139th (Mixed) Heavy Anti-Aircraft Regiment, Royal Artillery

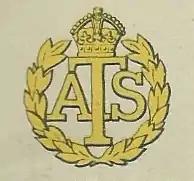
Auxiliary Territorial Service cap badge

By 1941, after almost two years of war Anti-Aircraft Command, tasked with defending the UK against air attack, was suffering a manpower shortage. In April its commander-in-chief, Lieutenant-General Sir Frederick 'Tim' Pile, proposed to overcome this by utilising the women of the Auxiliary Territorial Service (ATS). The ATS was by law a non-combatant service, but it was decided that Defence Regulations permitted the employment of women in anti-aircraft (AA) roles other than actually firing the guns. They worked the radar and plotting instruments, range-finders and predictors, ran command posts and communications, and carried out many other duties. With the increasing automation of heavy AA (HAA) guns, including gun-laying, fuze-setting and ammunition loading under remote control from the predictor, the question of who actually fired the gun became blurred as the war progressed. The ATS rank and file, if not always their officers, took to the new role with enthusiasm and 'Mixed' batteries and regiments with the ATS supplying two-thirds of their personnel quickly proved a success.